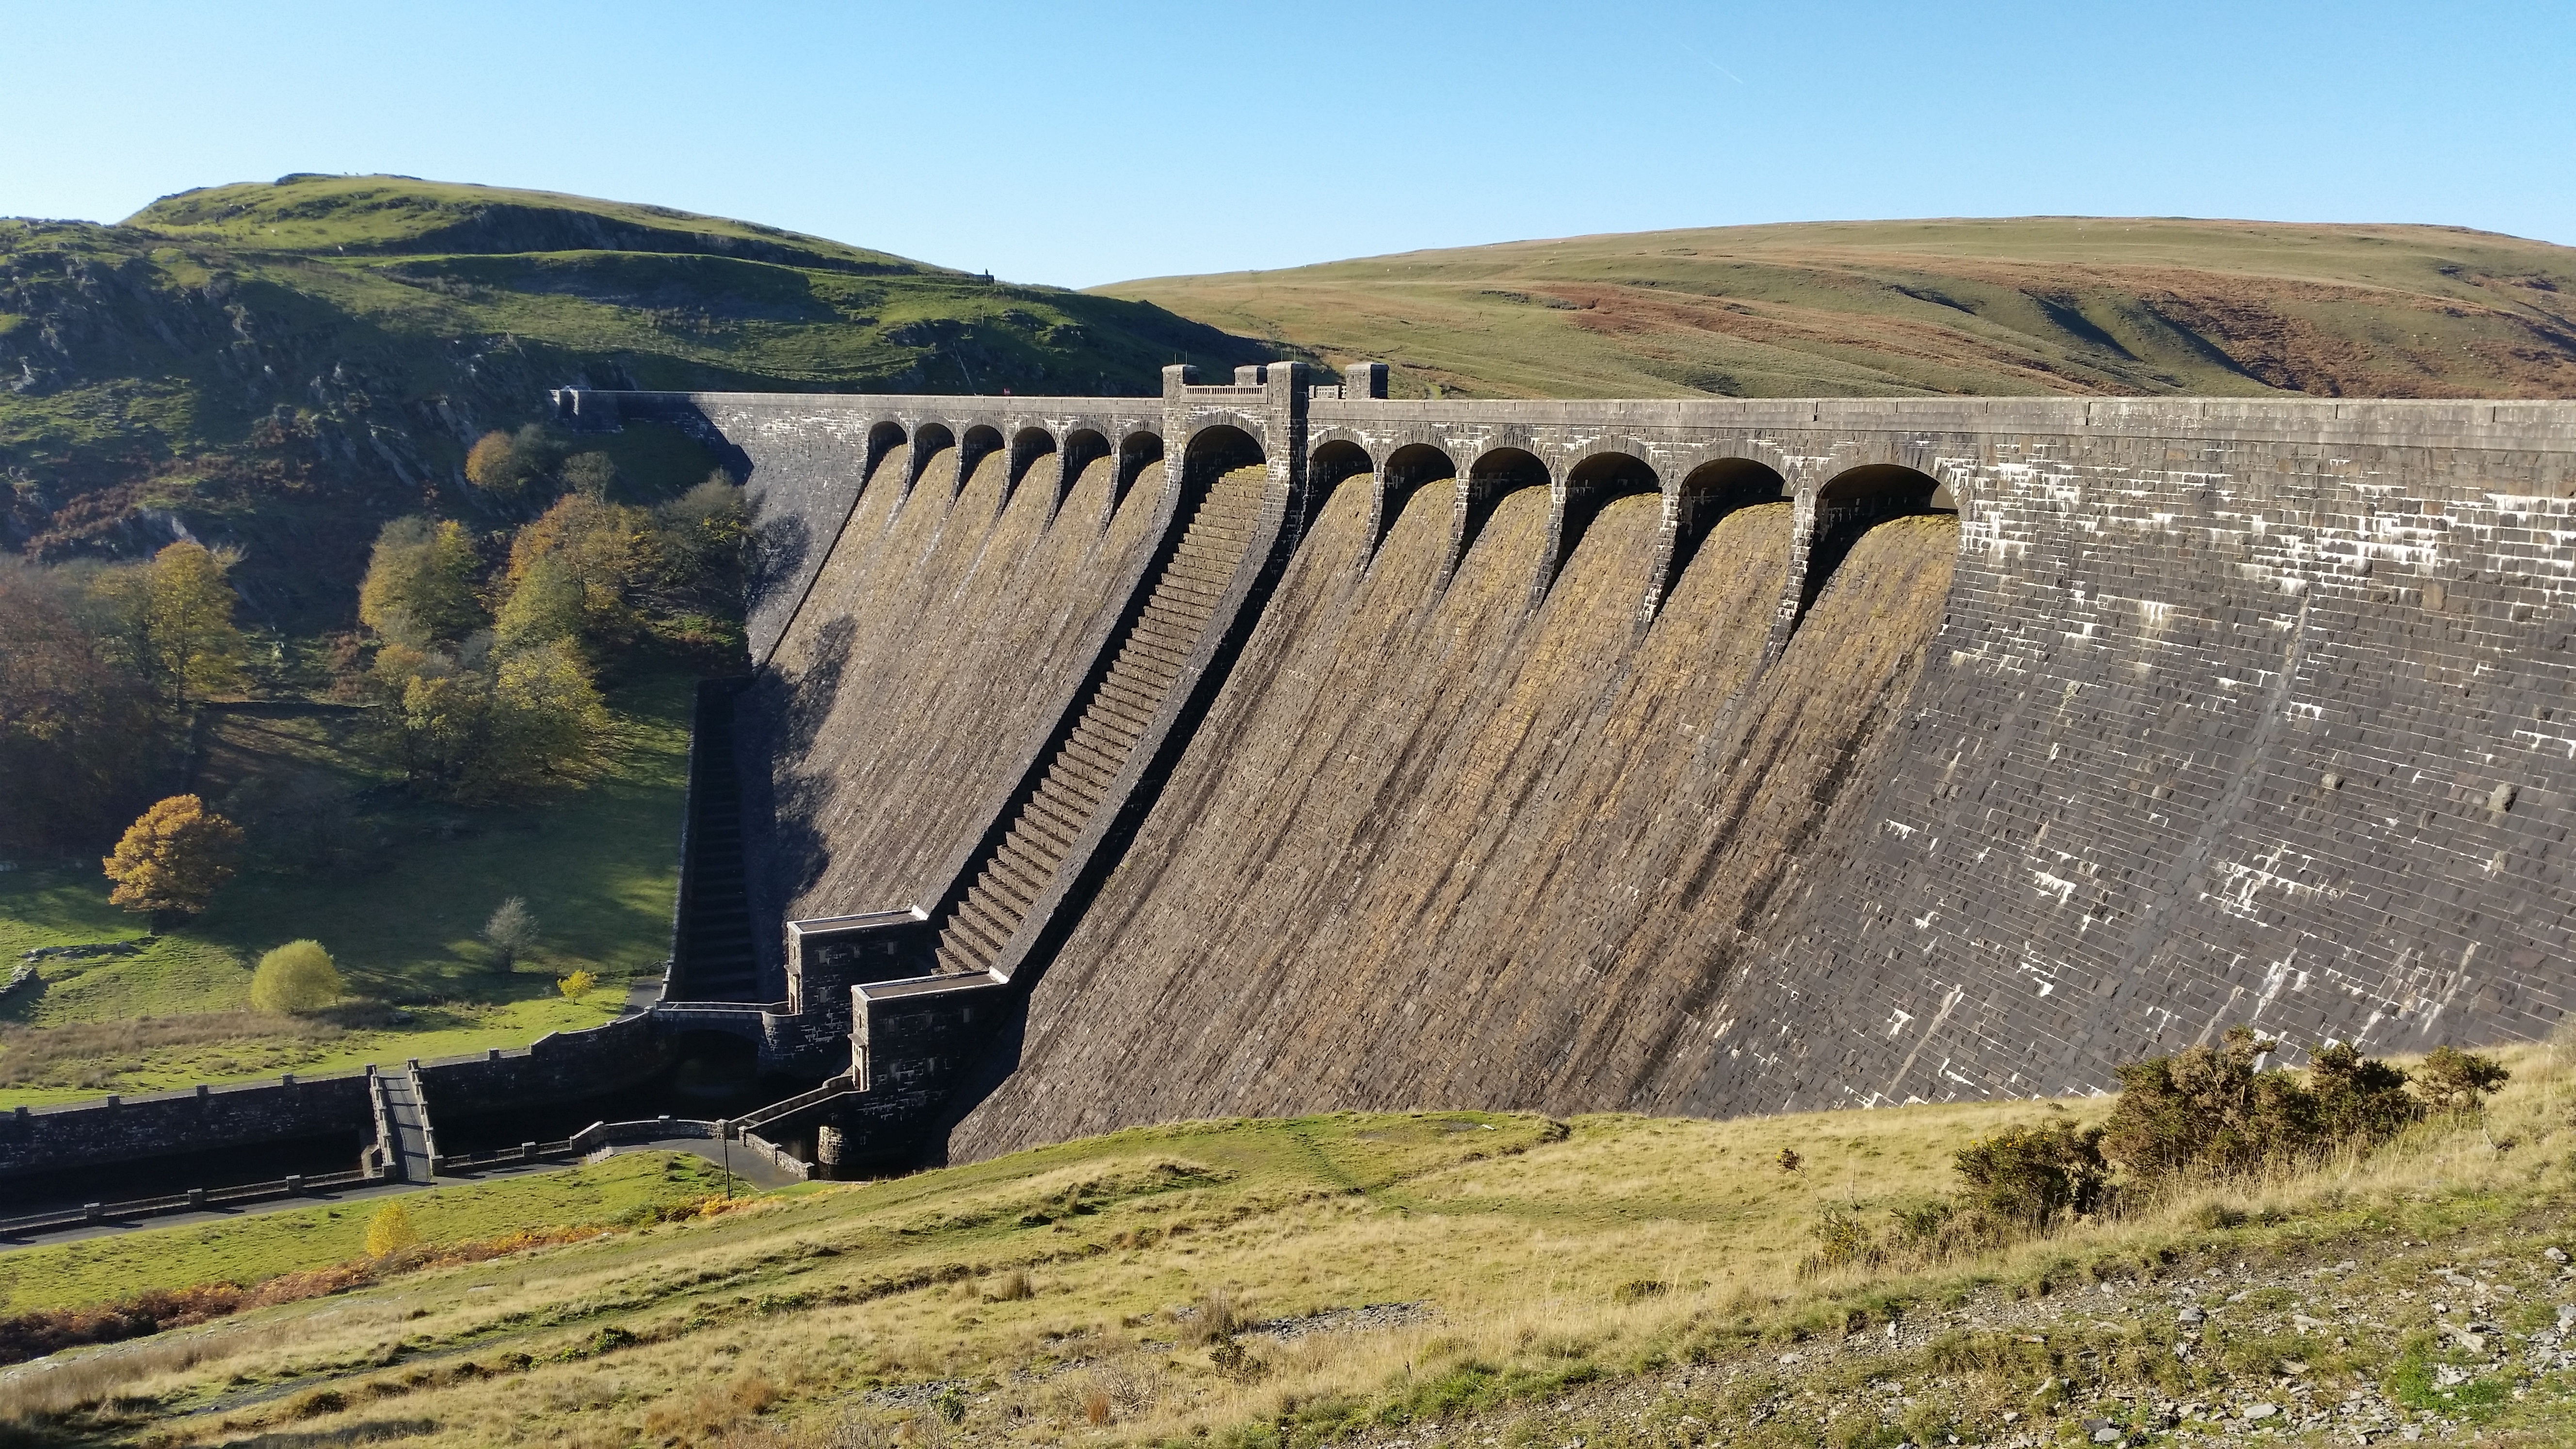
bridge, hill, cliff, transport, dam, reservoir, fortification, terrain, waterway, infrastructure, plateau, viaduct, mountain pass